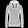
Label: Pullover